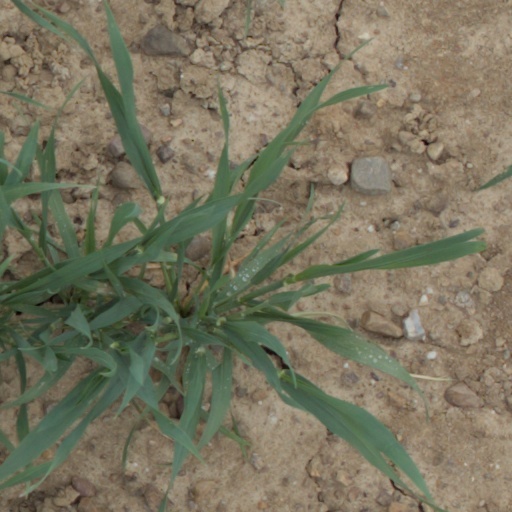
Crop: wheat